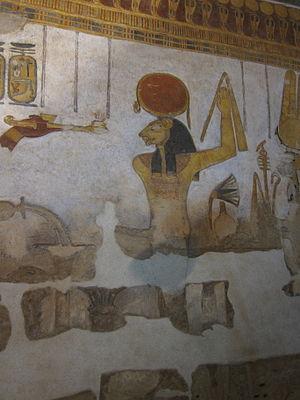
Relief du temple de Khonsou dans l'enceinte de Amon Re du temple de Karnak - Représente un personnage ou une déité ressemblant à Sekhmet (voir aspect Ithyphallique)
Ramsès IV est le troisième pharaon de la XXᵉ dynastie du Nouvel Empire de l'Égypte antique.